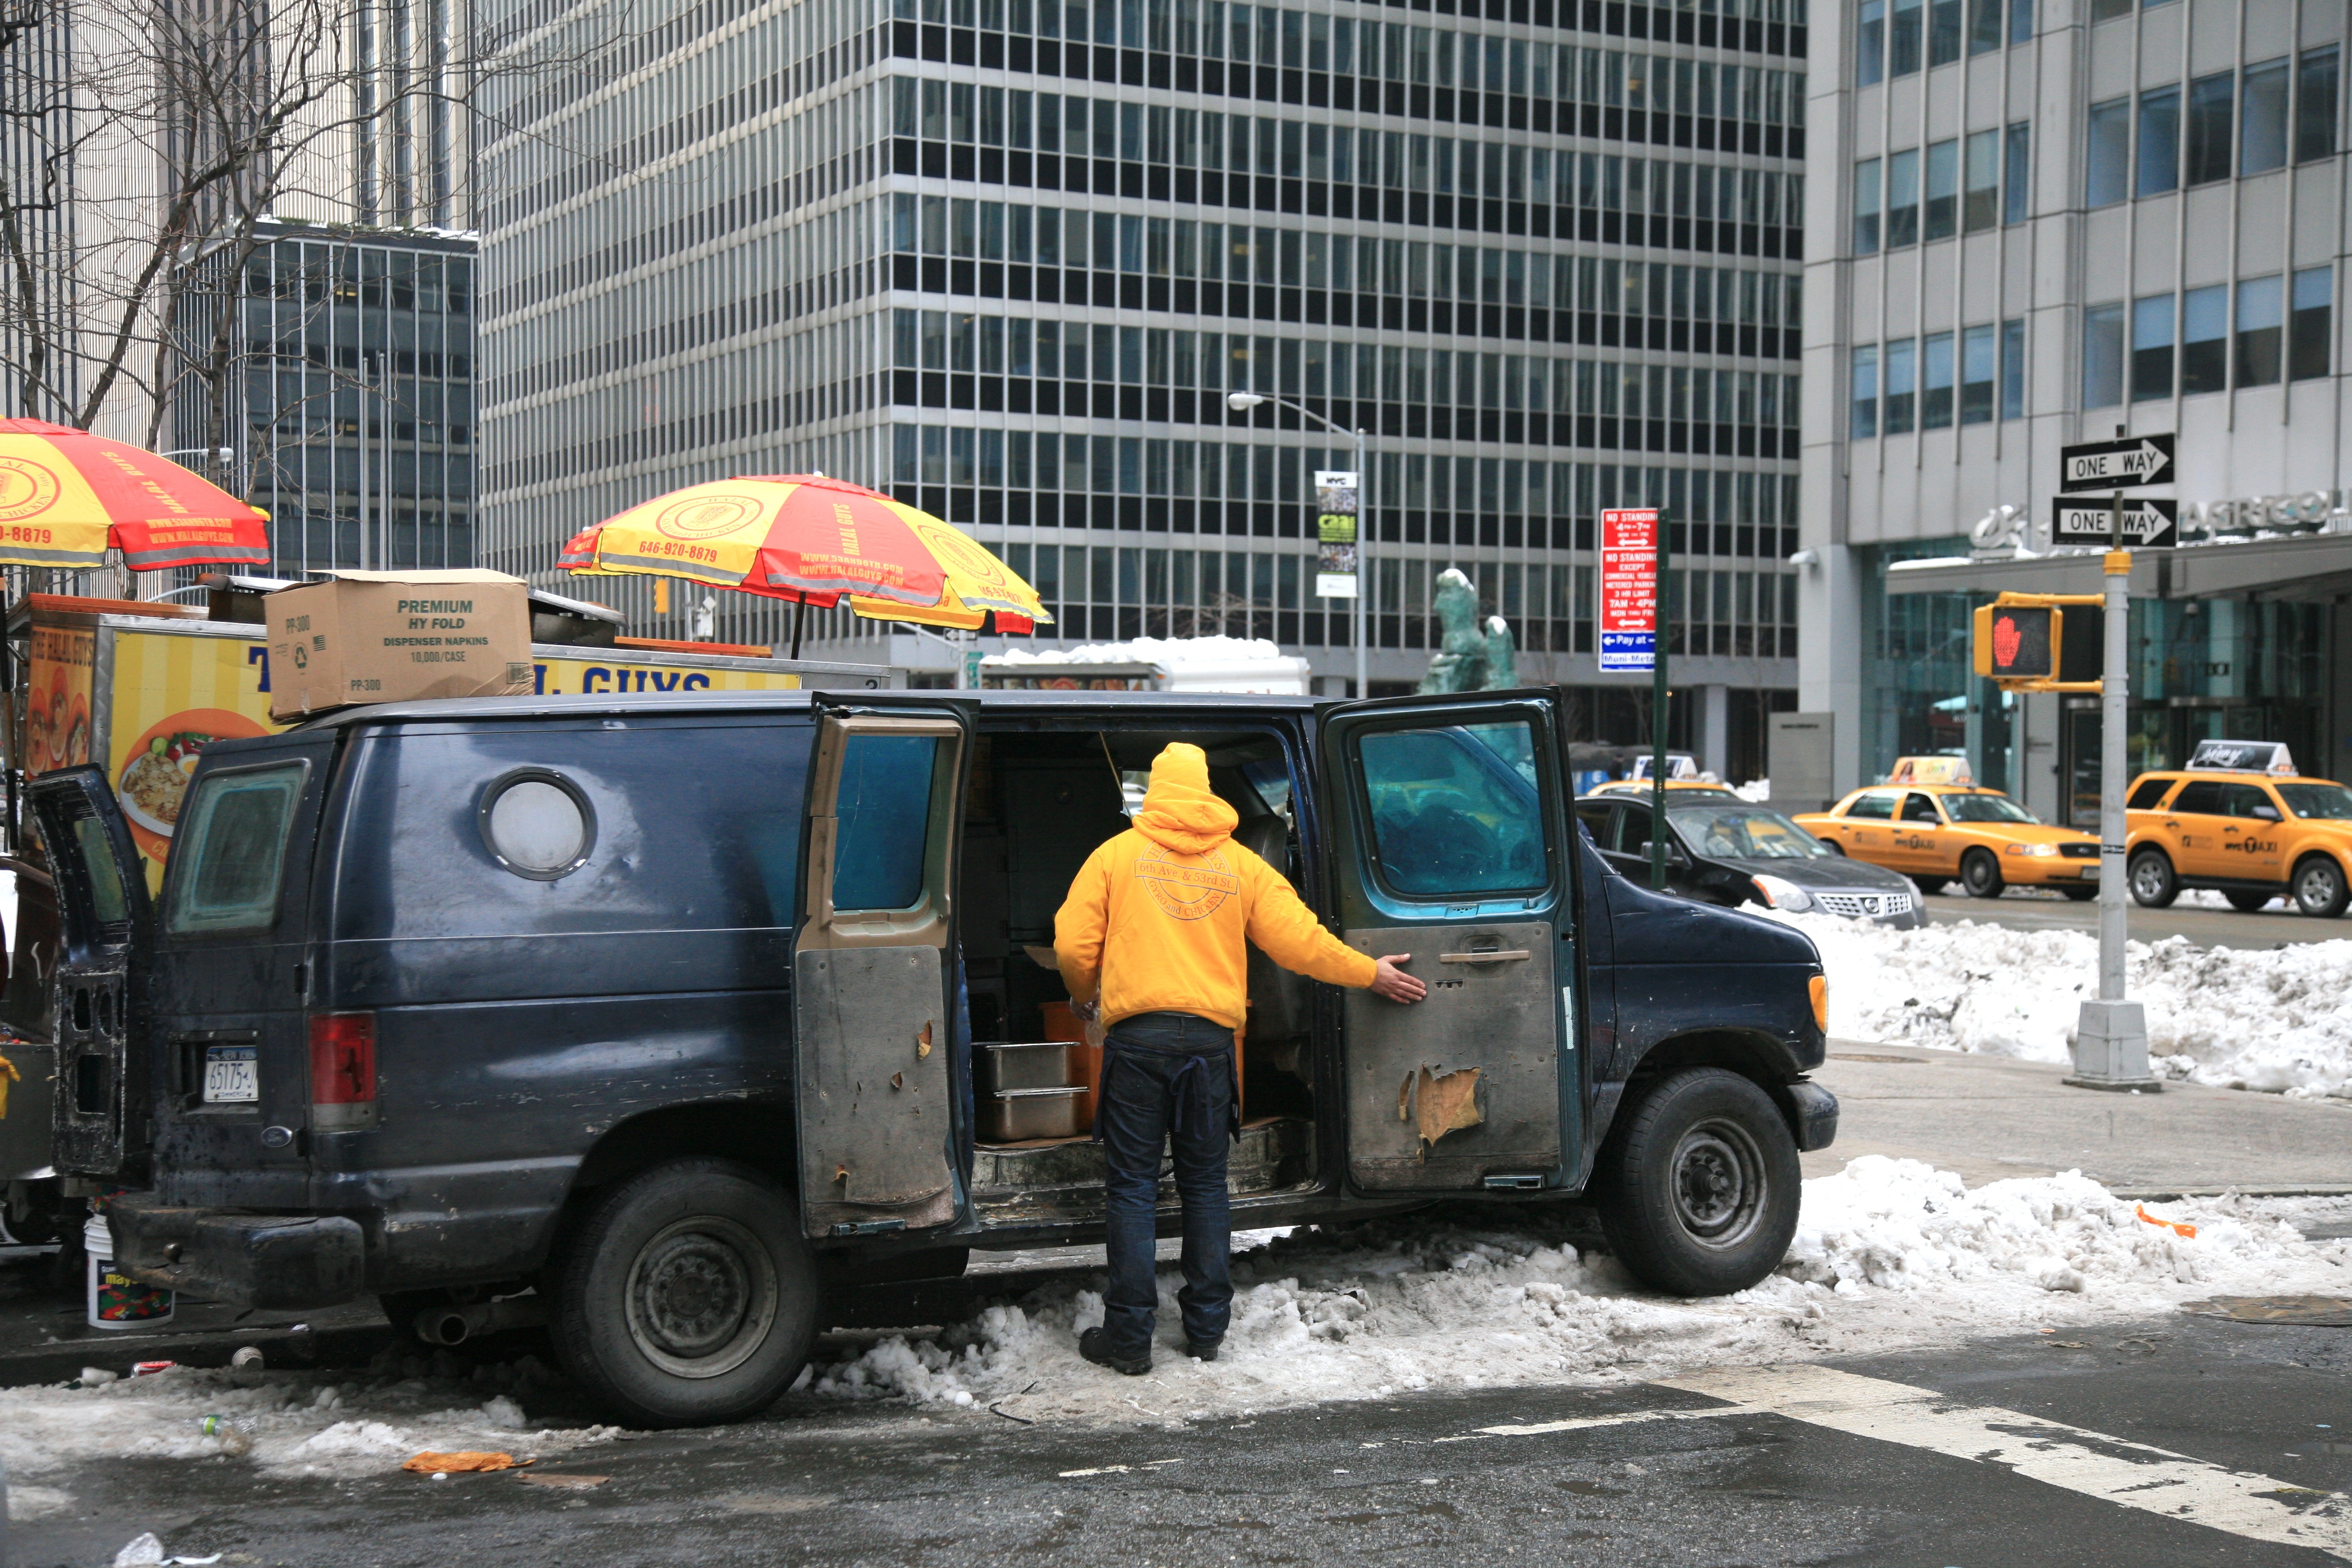
road, traffic, car, manhattan, transport, vehicle, nyc, newyork, newyorkcity, ny, midtown, selection, emergency, midtownwest, halal, thehalalguys